75th Avenue station

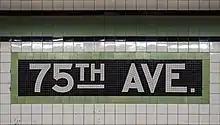
Mosaic name tablet

This local station has four tracks and two side platforms. The F train stops here at all times, while the E train stops here during evenings, late nights, and weekends. The E train uses the two center tracks to bypass this station weekdays (Manhattan-bound from approximately 6:00 a.m. to 6:30 p.m., Jamaica-bound from 7:30 a.m. to 8:00 p.m.). The station is between Forest Hills–71st Avenue to the west and Kew Gardens–Union Turnpike to the east.